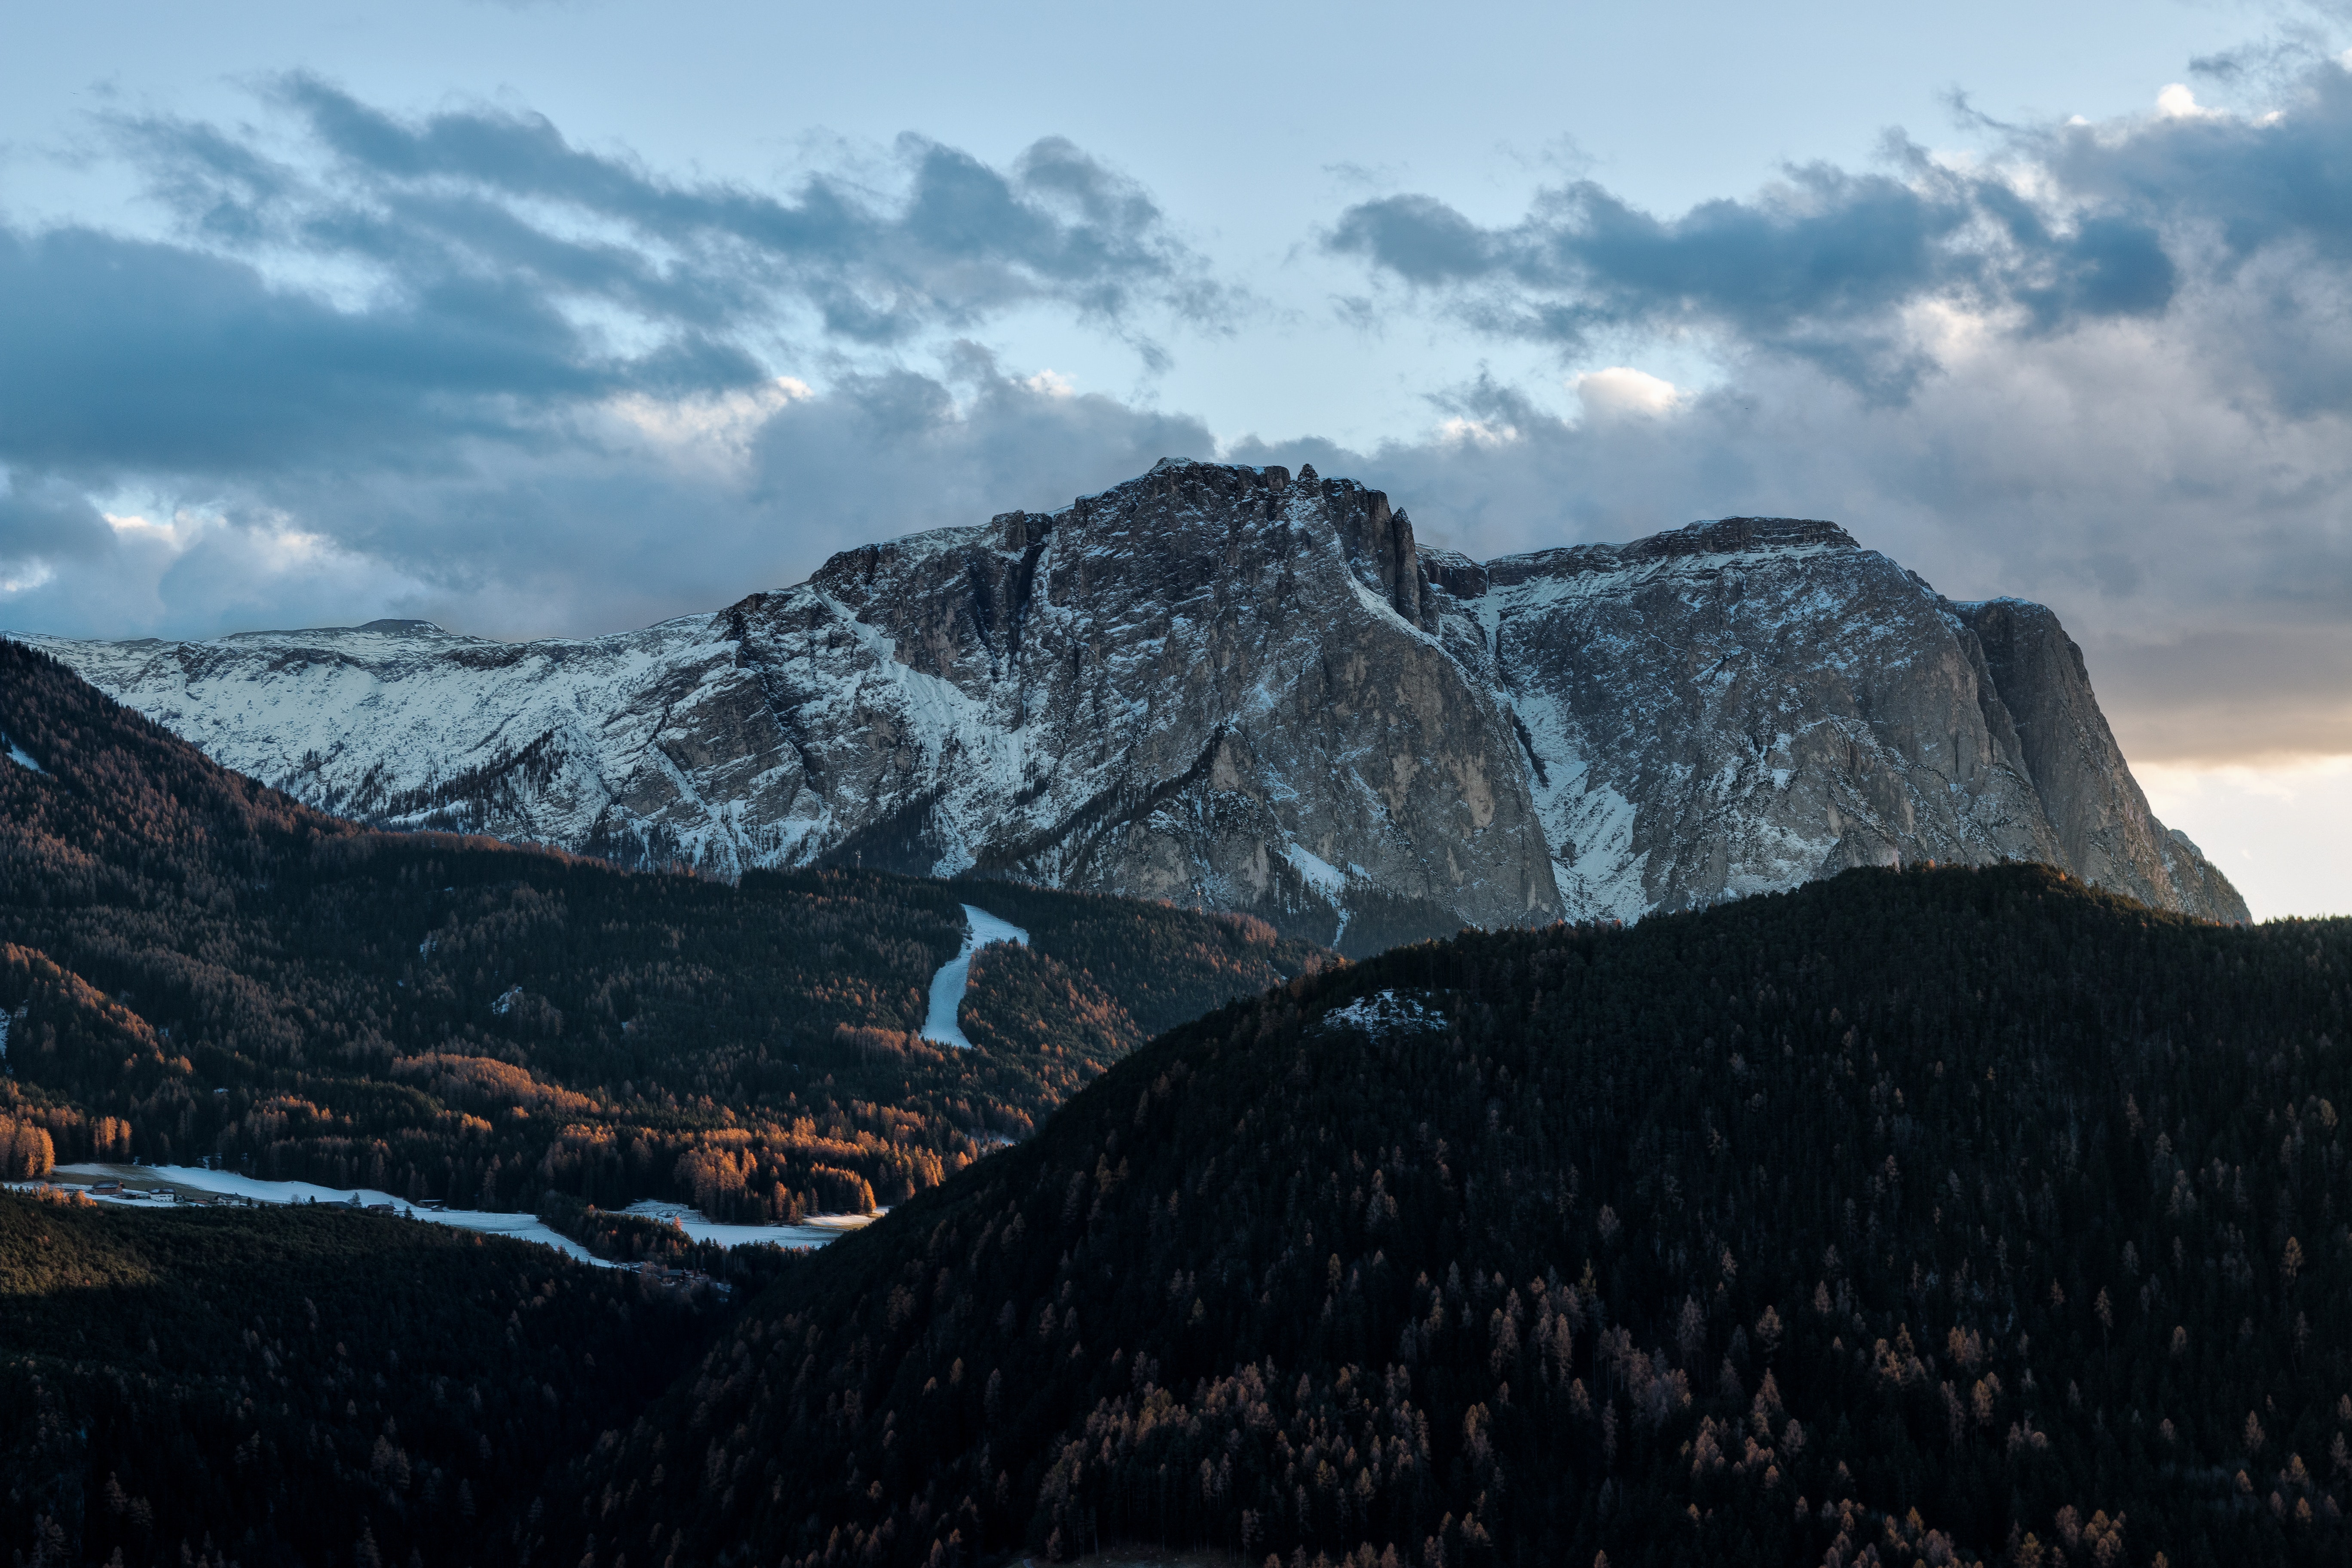
mountainous landforms, mountain, sky, highland, mountain range, ridge, fell, cloud, hill, wilderness, massif, alps, summit, landscape, mount scenery, national park, rock, valley, geology, cirque, photography, glacial landform, fjord, terrain, winter, hill station, ar te, meteorological phenomenon, snow